Metoac

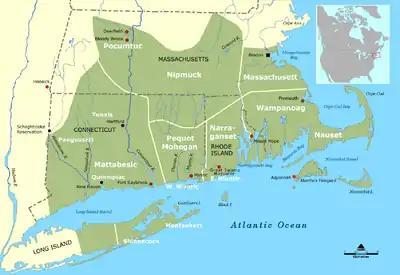
Modern map showing linguistic groups, including areas where modern reservations are located

New York State has officially recognized the self-identified Shinnecock and the Unkechaug on Long Island as Native American tribes. The Shinnecock are based at Shinnecock Reservation near Southampton on the South Shore. The Unkechaug's Poospatuck Reservation at Mastic is the smallest Indian reservation in the state.